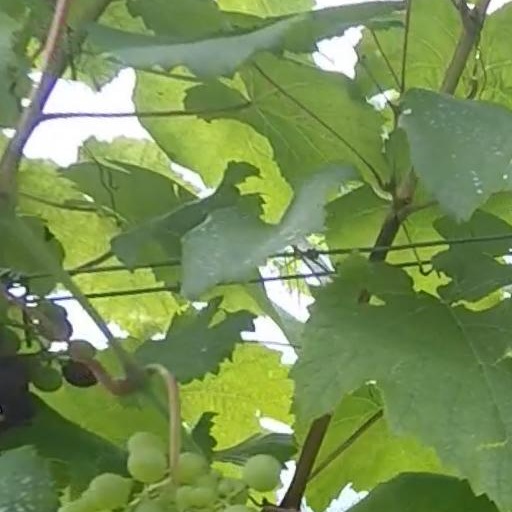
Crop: grape